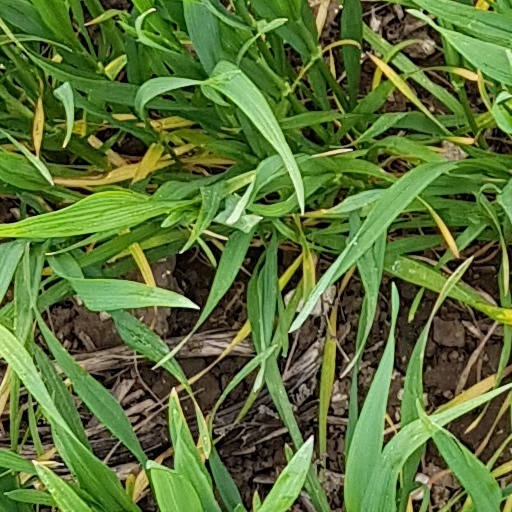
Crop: wheat